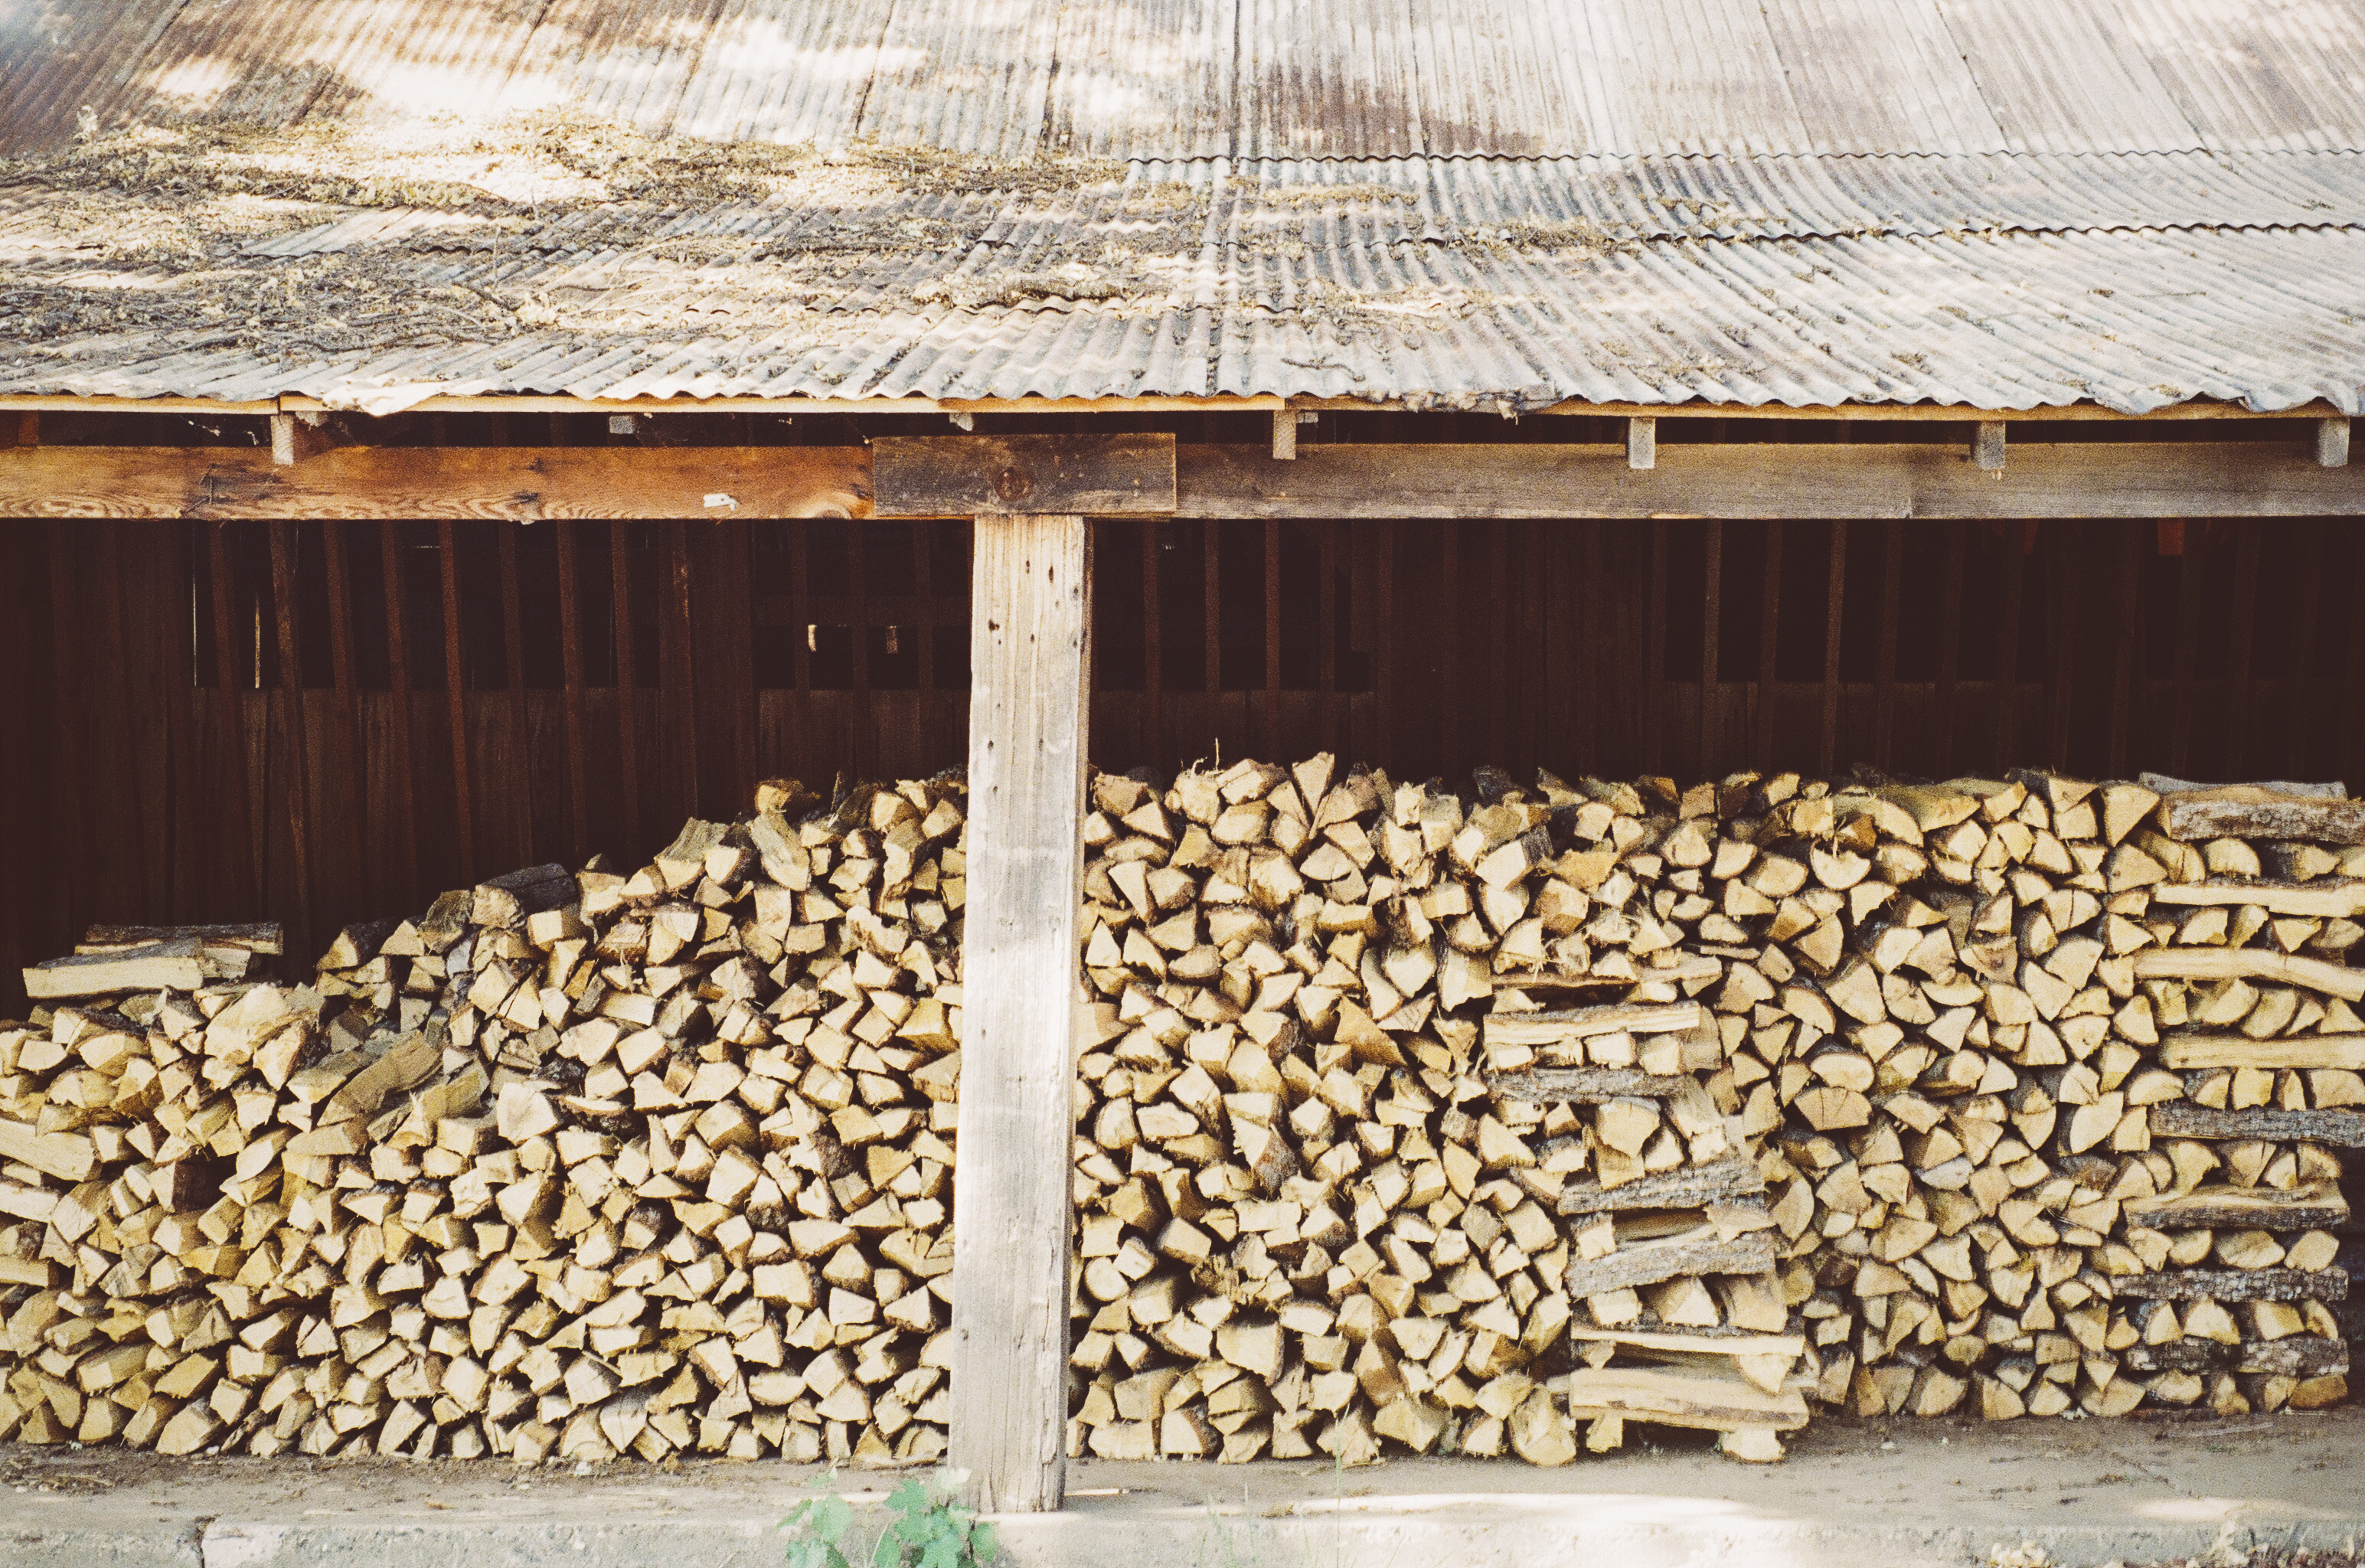
wood, crop, firewood, stack, agriculture, stall, stacked, timber, grass family